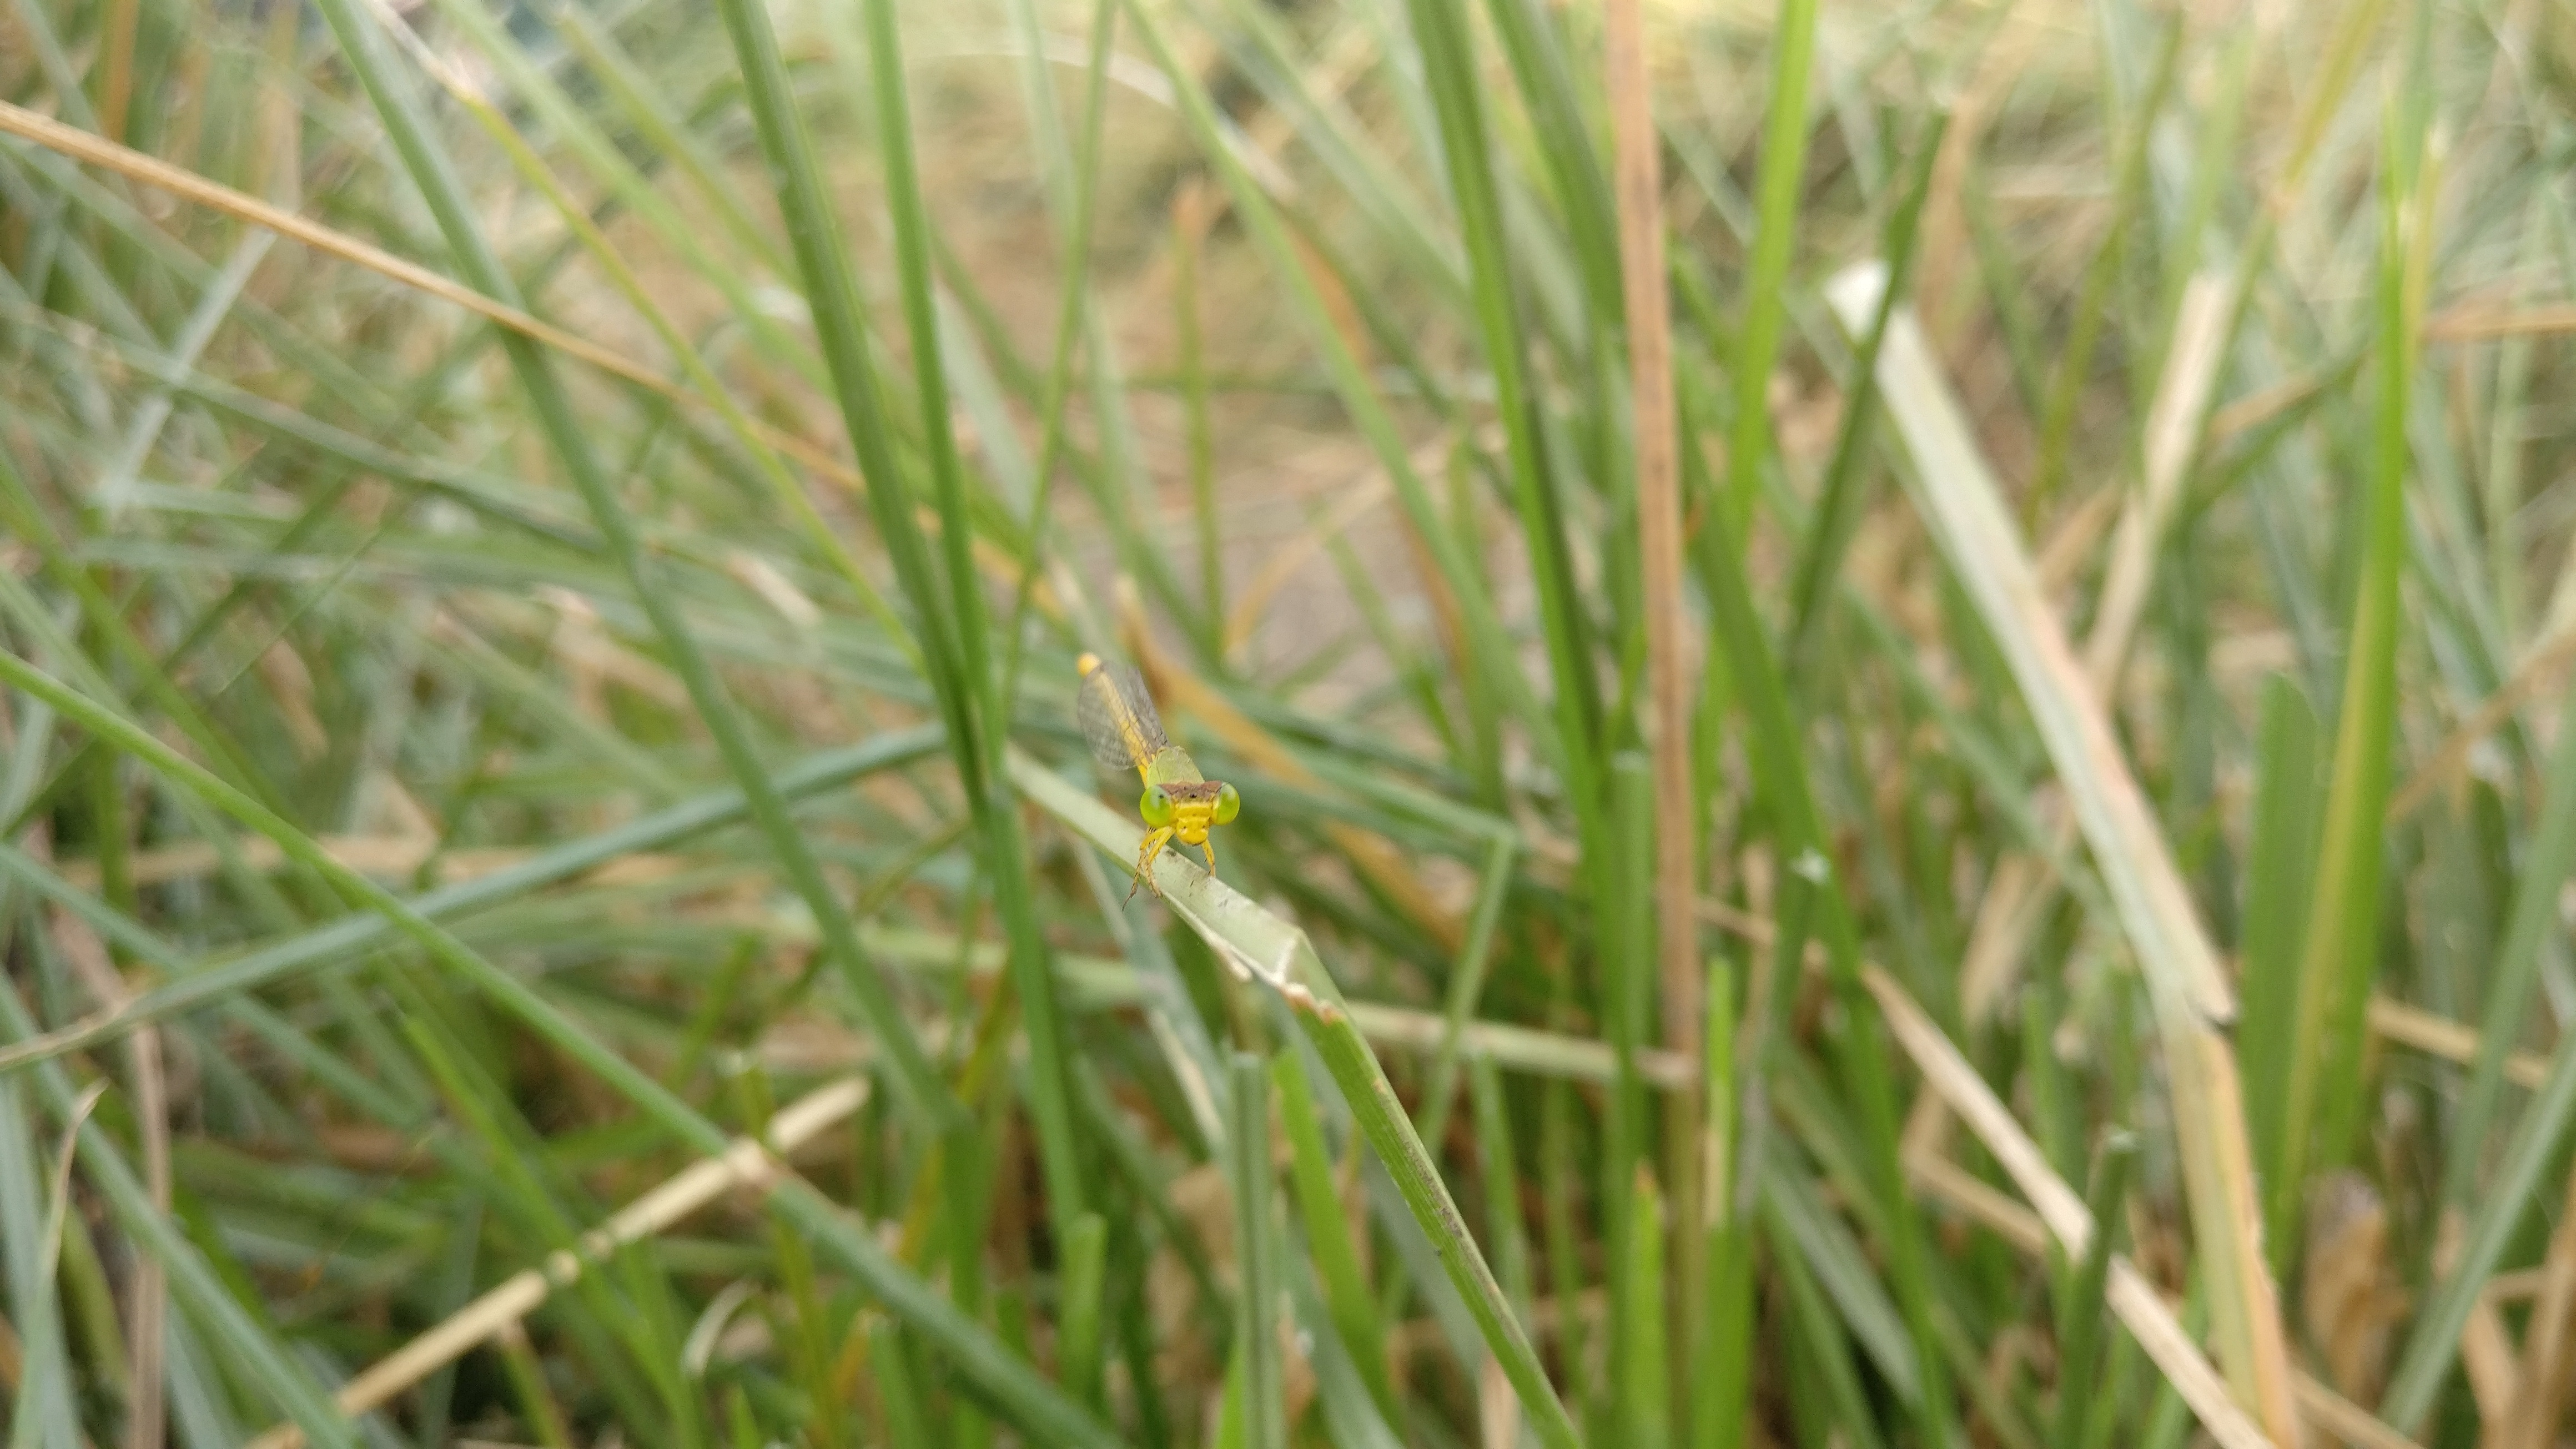
grass, plant, field, lawn, meadow, prairie, leaf, flower, green, crop, agriculture, flora, grassland, macro photography, paddy field, flowering plant, grass family, plant stem, land plant, phragmites